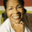
Label: woman